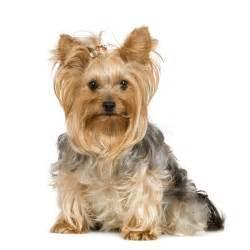
dog